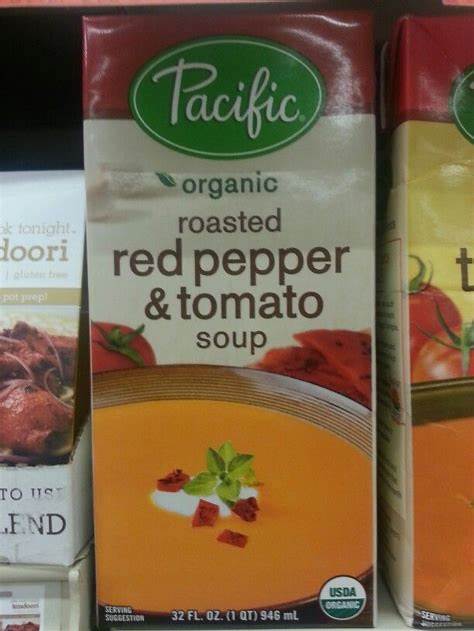
Waste category: cardboard